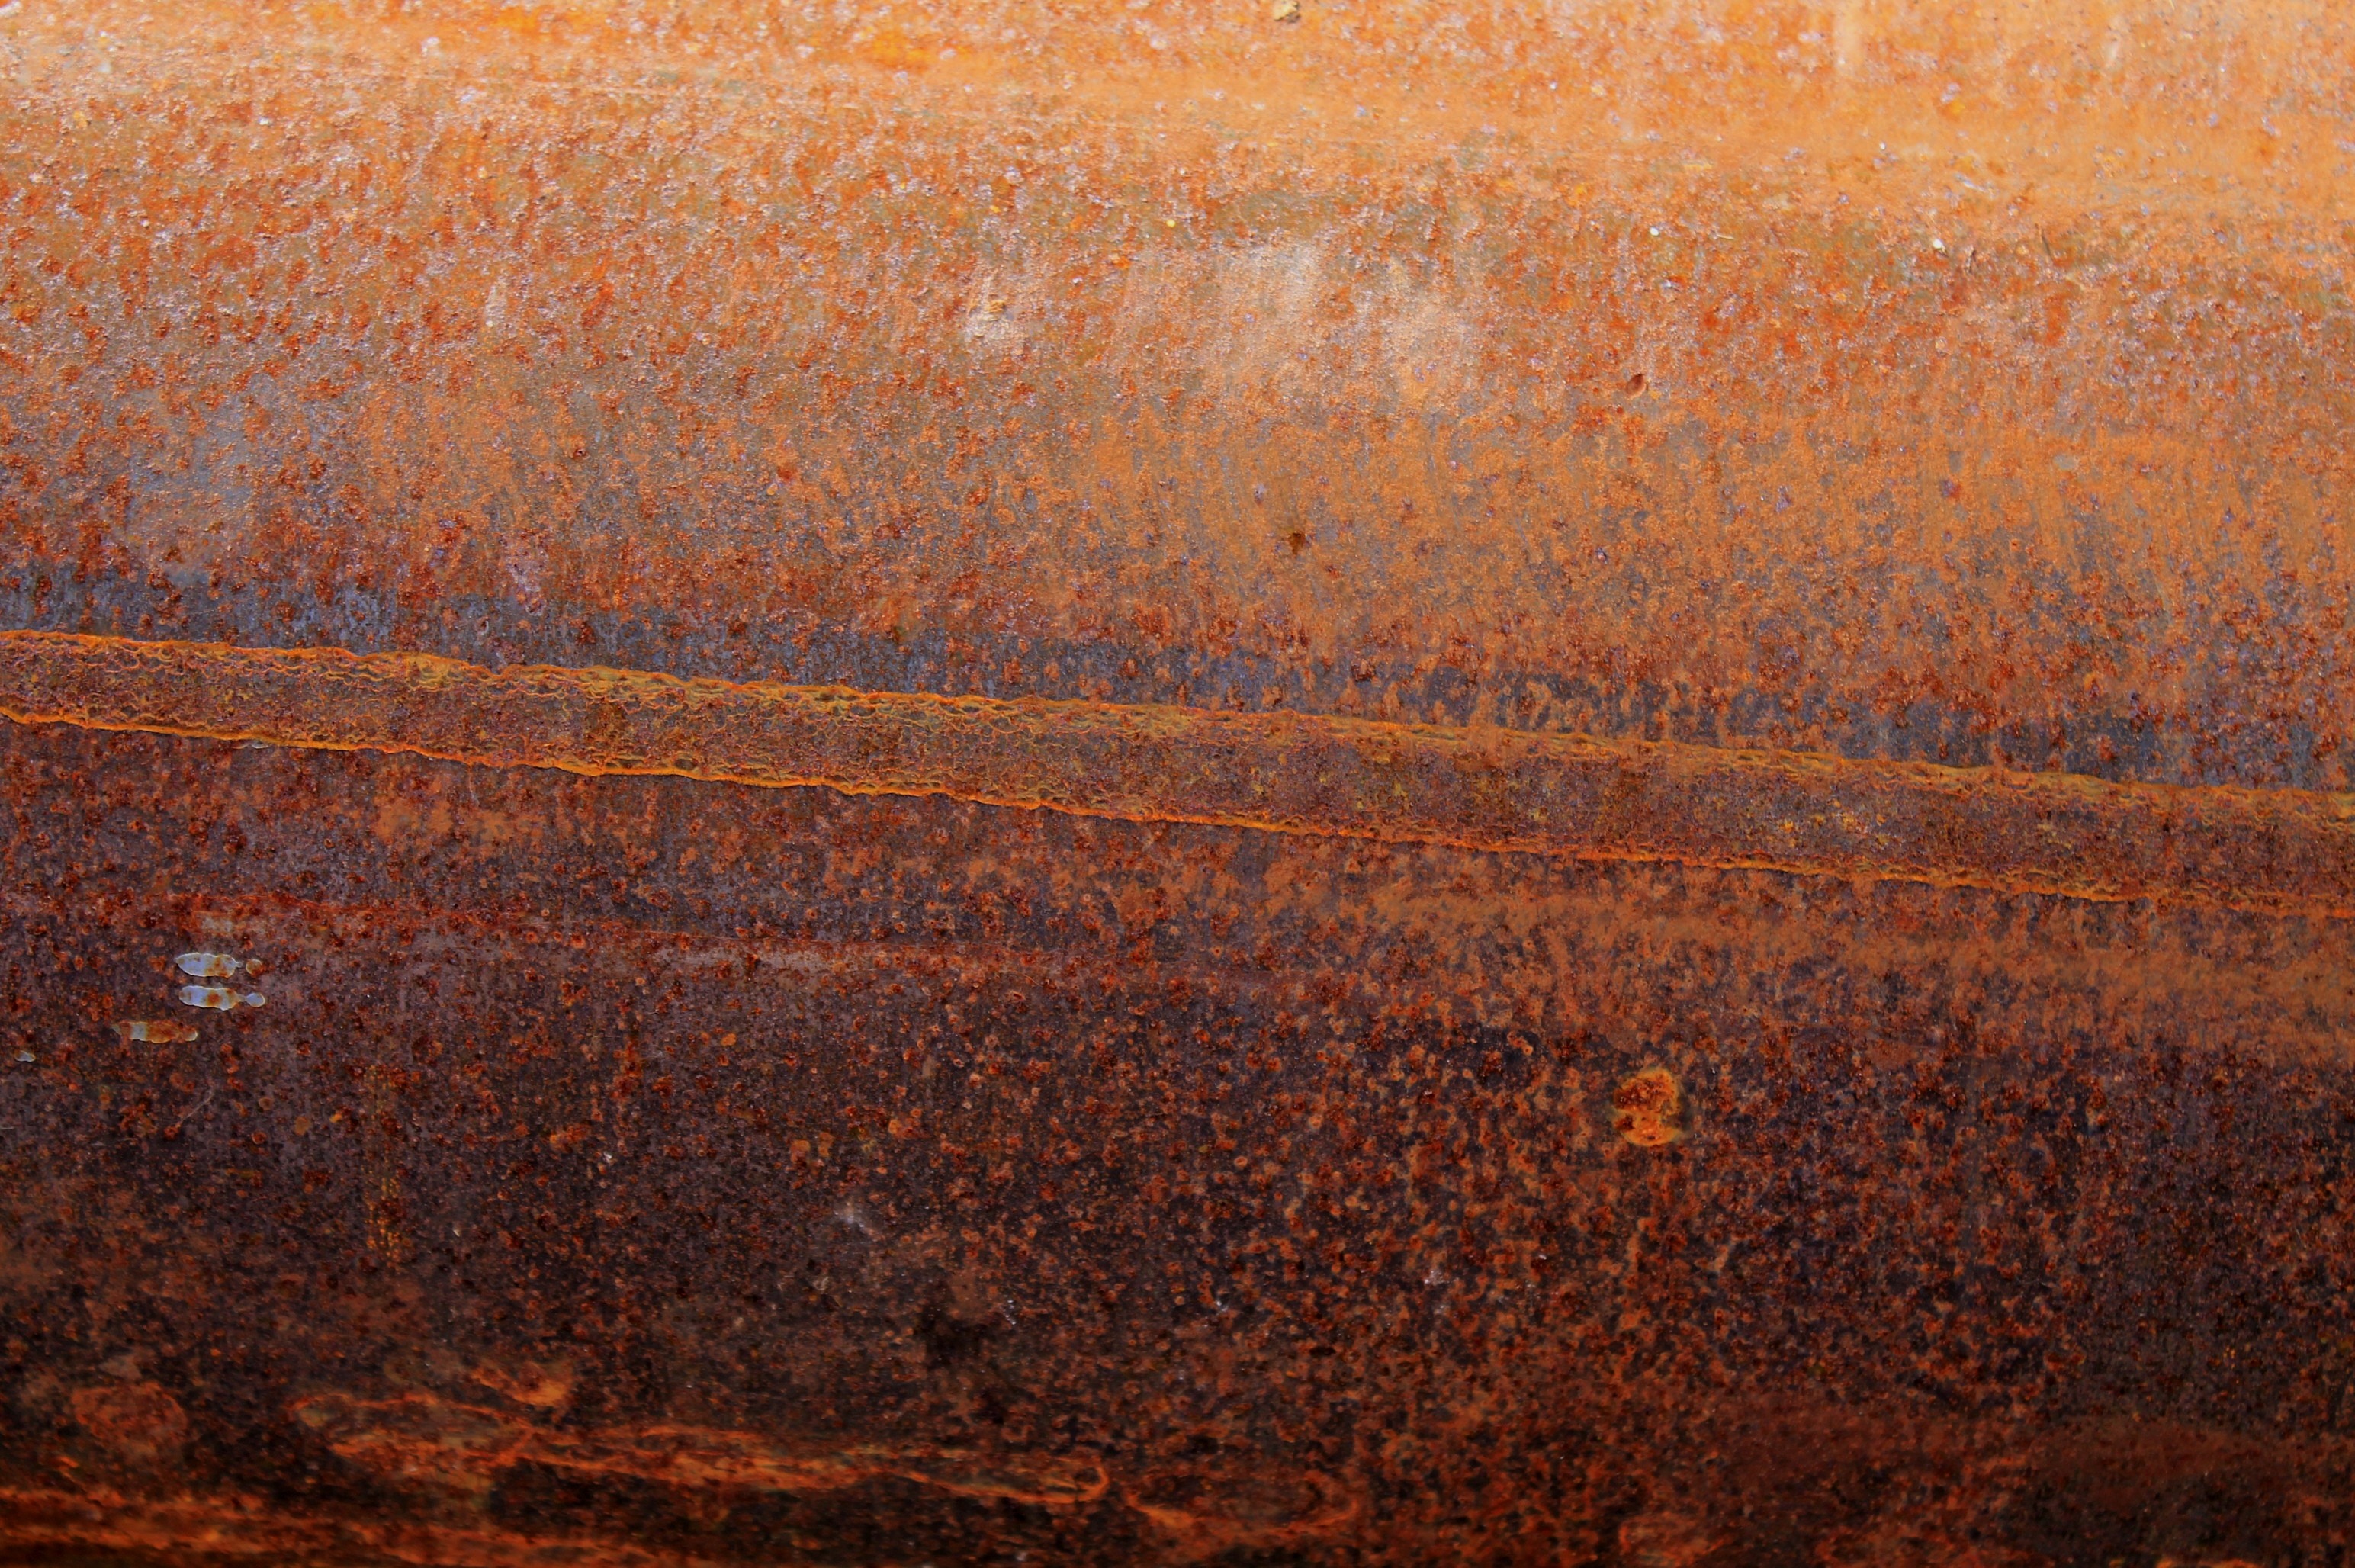
wood, texture, leaf, wall, rust, metal, soil, decay, brick, material, surface, rusty, rusted, stainless, corrosion, weathering, iron construction, rusty red, oxidation